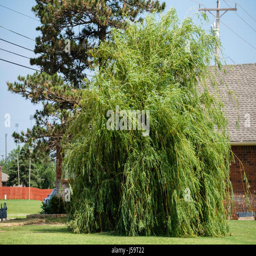
a weeping willow tree located